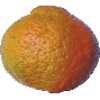
Label: images